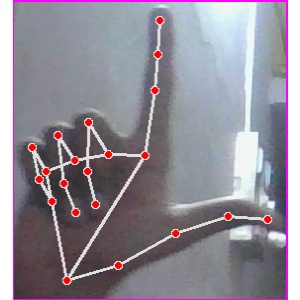
अक्षर: ल